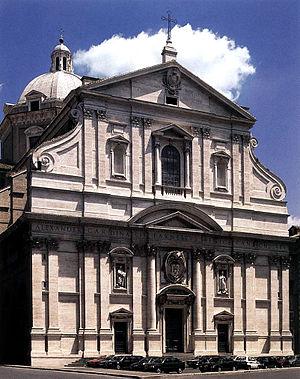
La diaconie cardinalice de Santissimo Nome di Gesù est érigée par le pape Paul VI le 5 février 1965 dans la constitution apostolique Quod ex antiquitate. Elle n'est attribuée pour la première fois que deux ans plus tard lors du consistoire du 26 juin 1967. Elle est rattachée à l'église du Gesù qui se trouve dans le centre de Rome.
Le baroque est un mouvement artistique qui trouve son origine en Italie dans des villes telles que Rome, Mantoue, Venise et Florence dès le milieu du XVIᵉ siècle et qui se termine au milieu du XVIIIᵉ siècle. Il y a un âge baroque différent selon les domaines, qu'ils soient intellectuels, historiques ou artistiques. Certains critiques y voient une constante culturelle qui revient tout au long de l'histoire comme l'a écrit Eugenio d'Ors.
La Compagnie de Jésus est une congrégation catholique masculine dont les membres sont des clercs réguliers appelés « jésuites ». La Compagnie est fondée par saint Ignace de Loyola, saint François Xavier, saint Pierre Favre et les premiers compagnons en 1539, et approuvée en 1540 par le pape Paul III.
La pierre naturelle, autrefois appelée pierre à bâtir, est un matériau de construction constitué de la roche d'où elle est extraite. Elle se distingue des produits manufacturés tels les blocs de béton ou les briques d'argile, qui sont appelés pierre artificielle.
L’église Saint-Roch, située au 296 rue Saint-Honoré, dans le 1ᵉʳ arrondissement de Paris, a été bâtie entre 1653 et 1722 sur les plans initiaux de Jacques Le Mercier. Longue de 126 mètres, de style essentiellement baroque, c’est l'une des plus vastes de Paris. L'édifice est classé au titre des monuments historiques depuis le 7 décembre 1914.
L'église du Gesù, ou église du Saint Nom de Jésus, est un édifice religieux catholique de Rome, en Italie, sis non loin de la piazza Venezia. Édifice emblématique de l'art jésuite, elle servit de modèle à de nombreuses églises jésuites de par le monde. Elle est aussi l'église-mère de la Compagnie de Jésus.
L’architecture de la Renaissance, née en Italie, a gagné progressivement tous les autres pays d'Europe entre le début du XVᵉ siècle et le début du XVIIᵉ siècle. Elle procède d'une recherche consciente et de l'assimilation d'éléments historiquement authentiques de la pensée et de la culture matérielle des Grecs et des Romains. En effet, l'époque antique apparaît aux érudits italiens de cette période comme l’apogée de tous les arts. Pourtant, ils ne cherchent pas à simplement l’imiter, mais à s’en inspirer pour l’égaler, voire la surpasser. Ce retour à l’Antiquité est appelé « hellénisme ».